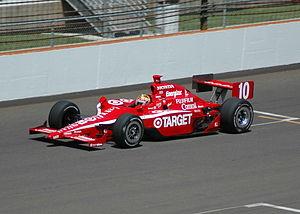
Daniel Clive Wheldon, né le 22 juin 1978 à Emberton en Angleterre au Royaume-Uni et mort le 16 octobre 2011 à Las Vegas aux États-Unis, est un pilote automobile britannique. Il pilotait en IndyCar Series depuis 2003 et a notamment remporté le titre de champion en 2005 ainsi que les 500 miles d'Indianapolis en 2005 et 2011.
Le Chip Ganassi Racing est une écurie de sport automobile américaine, propriété de l'entrepreneur Chip Ganassi, qui engage des voitures dans les championnats IndyCar, WEC NASCAR Sprint Cup, Nationwide Series et Rolex Sports Car Series. Par le passé, le Chip Ganassi Racing a également brillé dans le championnat CART.